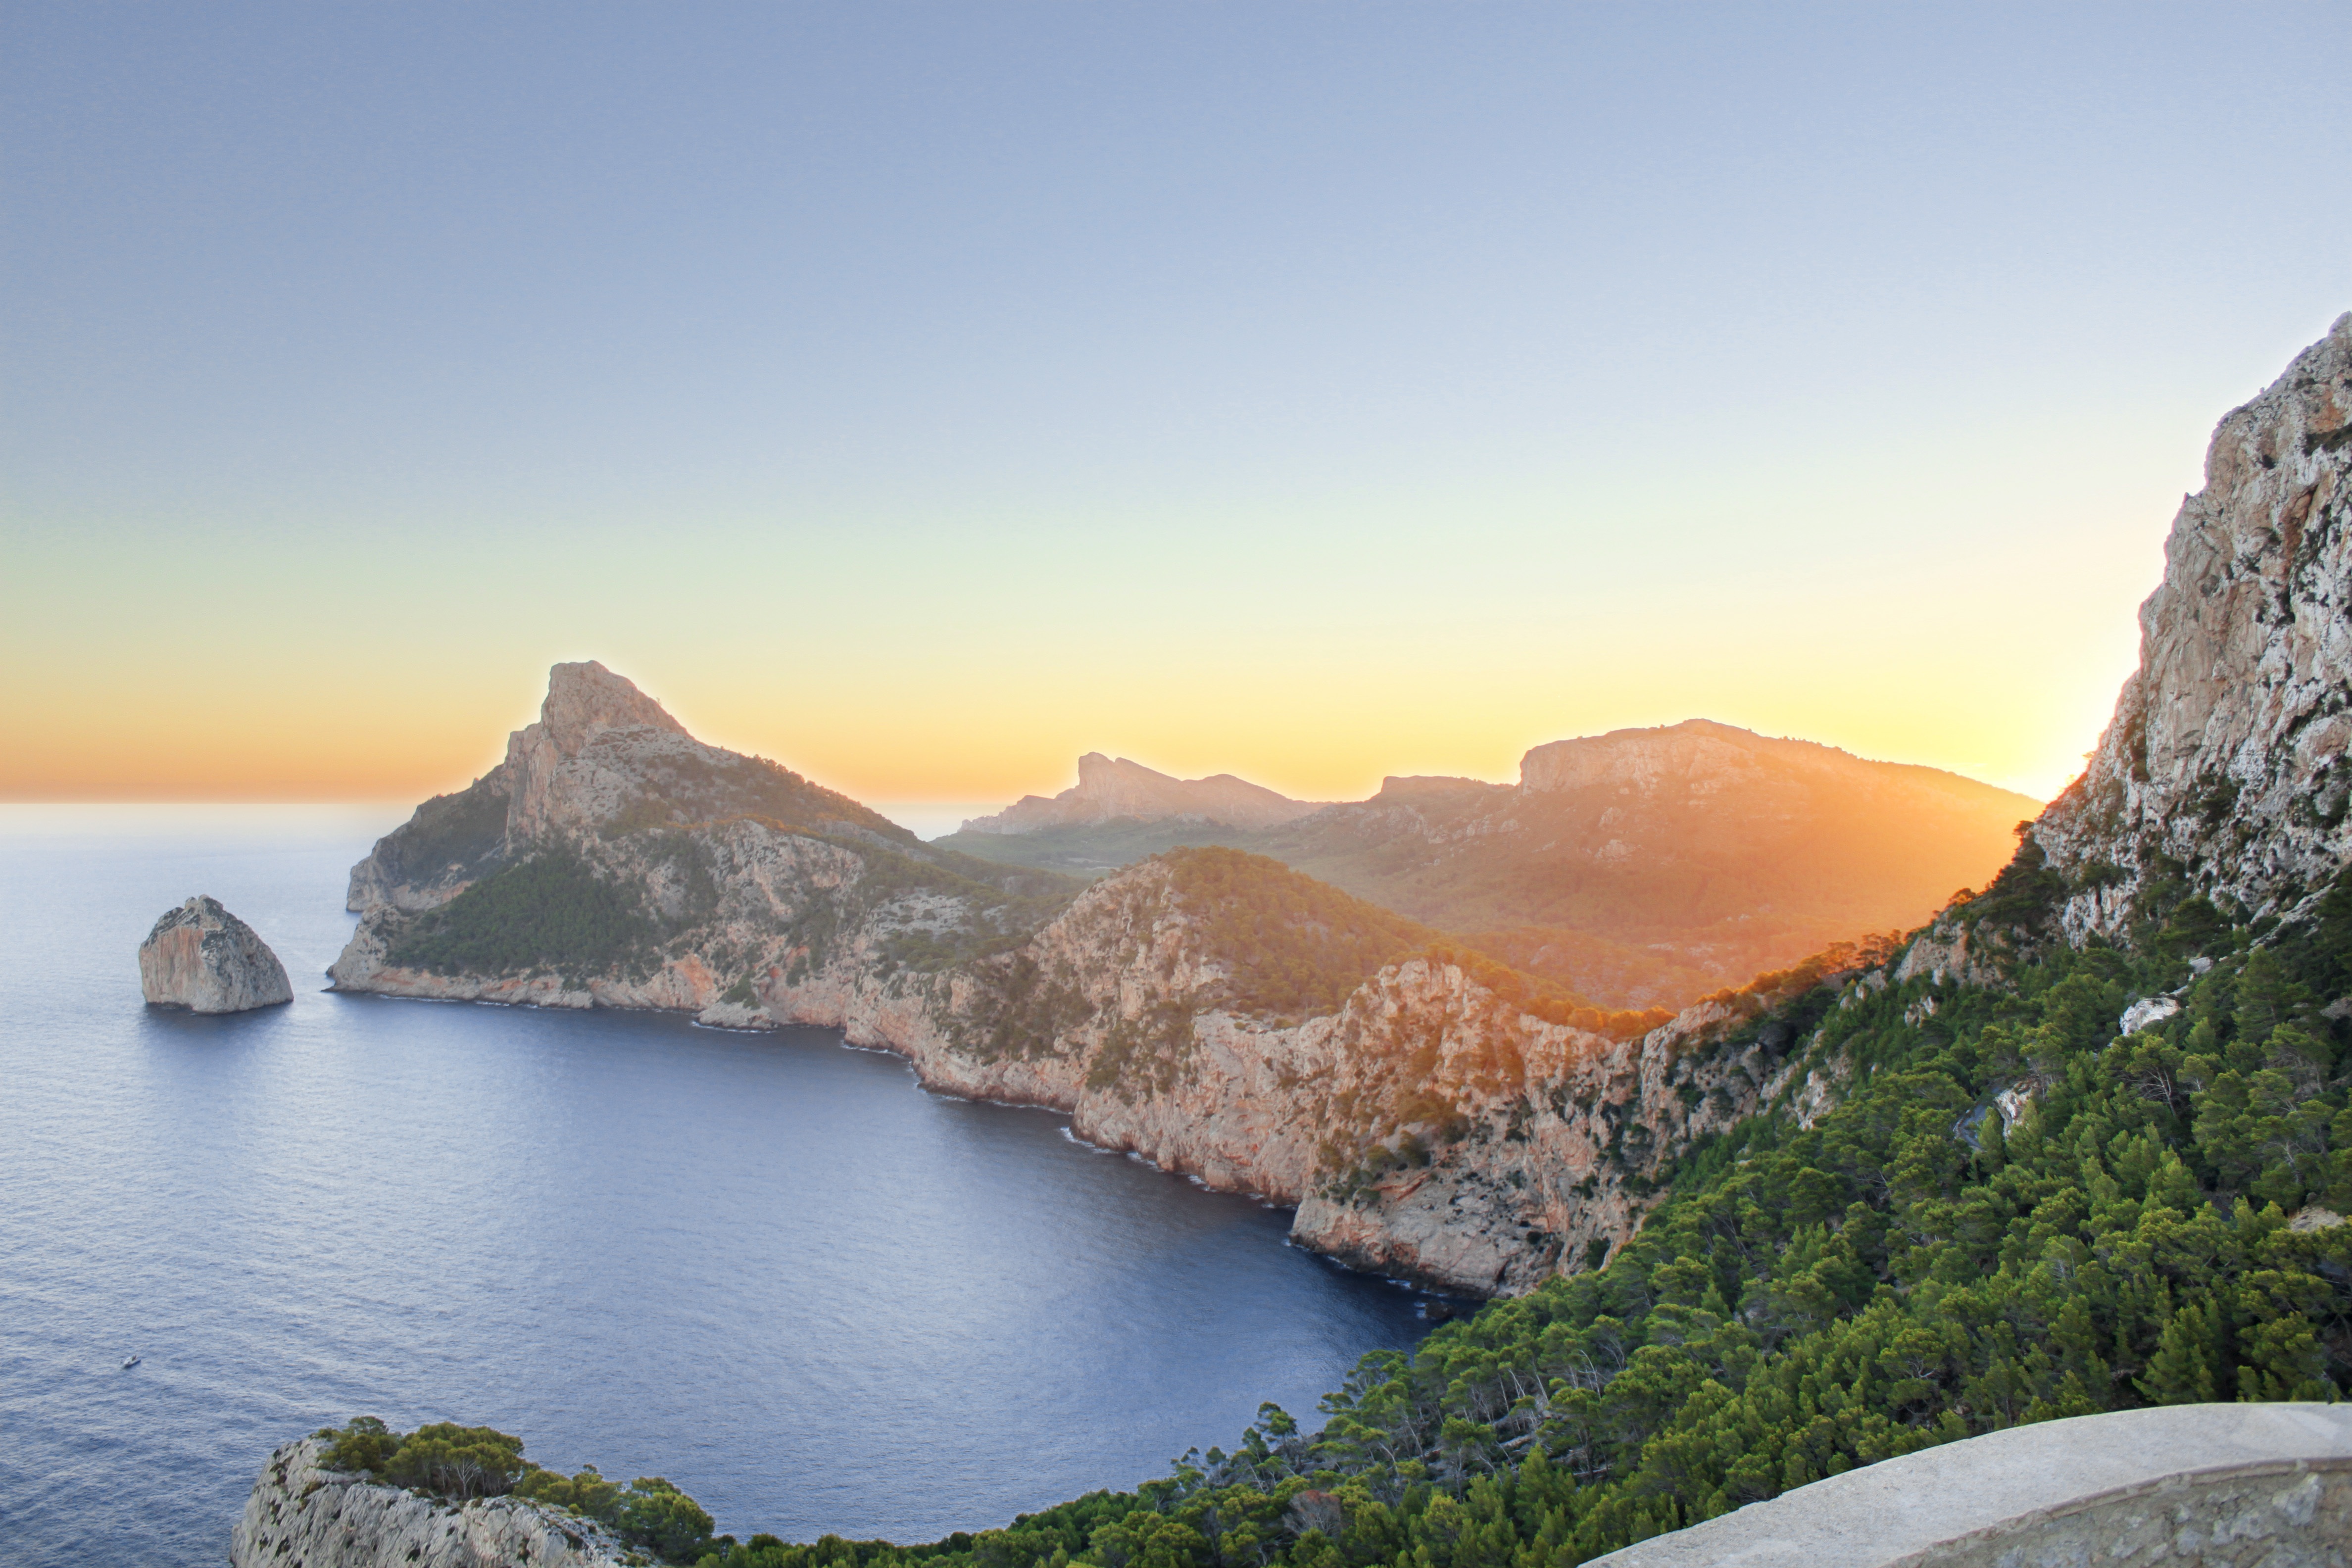
landscape, sea, coast, nature, rock, mountain, sun, sunrise, morning, hill, lake, valley, mountain range, vacation, cliff, romance, romantic, reservoir, terrain, de, alps, mallorca, october, loch, cape, landform, golden light, balearic islands dreams, cap de formentor, geographical feature, mountainous landforms